Chinatown, San Francisco

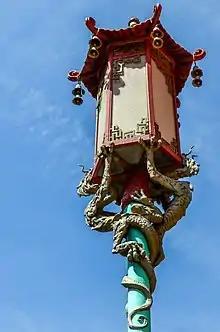
Dragon Street Lamp on Grant Ave

San Francisco's Chinatown was the port of entry for early Chinese immigrants from the west side of the Pearl River Delta, speaking mainly Hoisanese and Zhongshanese, in the Guangdong province of southern China from the 1850s to the 1900s. On August 28, 1850, at Portsmouth Square, San Francisco's first mayor, John Geary, officially welcomed 300 "China Boys" to San Francisco. By 1854, the Alta California, a local newspaper which had previously taken a supportive stance on Chinese immigrants in San Francisco, began attacking them, writing after a recent influx that "if the city continues to fill up with these people, it will be ere long become necessary to make them subject of special legislation".